Saint Joseph's Catholic Church (Somerset, Ohio)

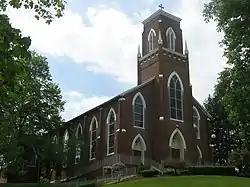

Saint Joseph's Catholic Church is a historic church in the Roman Catholic Diocese of Columbus, located in Somerset, Ohio. It is one of the oldest Catholic church buildings in Ohio and home to Ohio's oldest Catholic parish which has been served by priests of the Dominican order since its foundation. Built in 1843, it was added to the National Register of Historic Places in 1986.